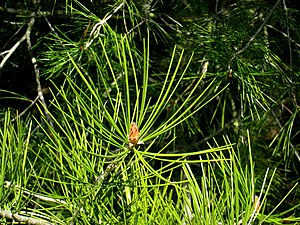
Bungefyr
Bungefyr (Pinus bungeana)